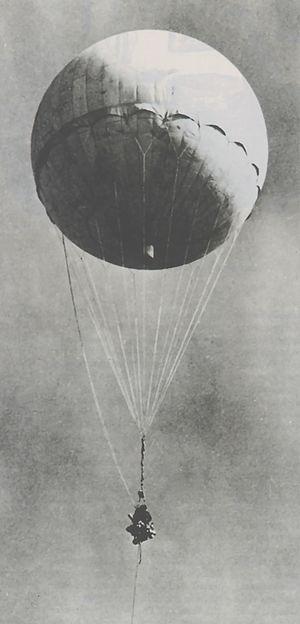
Le projet Fugo, signifiant projet « série 2 » ou « type B », est une campagne de bombardement des côtes nord-américaines lancée par le Japon durant la Seconde Guerre mondiale. Des ballons à gaz sans équipage, nommés fūsen bakudan ou Fu-gō heiki, ont été lâchés des plages de Honshu. Ils étaient faits de papier de mûrier et de colle à base de konnyaku. Pour atteindre leur cible à plus de 10 000 km de distance et y lâcher des bombes incendiaires et explosives, ils dérivaient dans les forts courants d'altitude, appelé courants-jets. Ces derniers avaient été découverts dans les années 1920 par Ōishi Wasaburō.